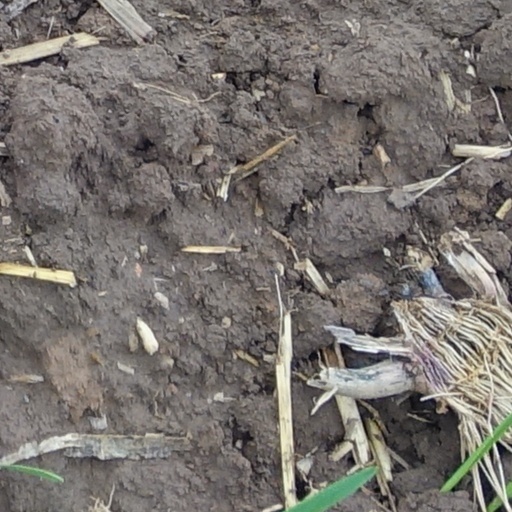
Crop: wheat